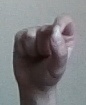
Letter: fa